Michael Ward (Irish politician)

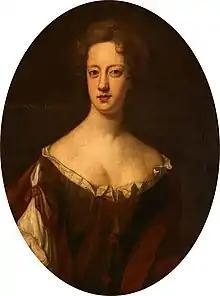
Anne Catharine Hamilton, wife of Michael Ward, portrait attributed to Sir Godfrey Kneller

He was the second but only surviving son of Bernard Ward of Castle Ward, County Down, and his wife Mary Ward, daughter of Richard Ward of Newport, Shropshire and sister of Michael Ward (died 1681), who was very briefly Bishop of Derry. His father was killed in a duel in 1690, when serving as High Sheriff of Down, by Jocelyn Hamilton of Clanbrassil, who was fatally wounded in return. Michael matriculated from Trinity College Dublin in 1699 and entered the Inner Temple in 1700. He was called to the Irish Bar in 1703.